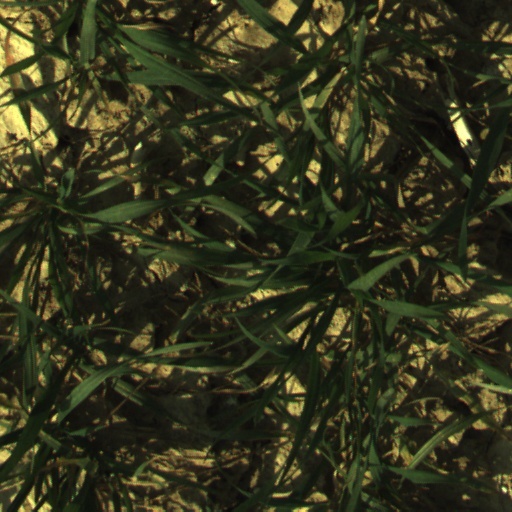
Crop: wheat